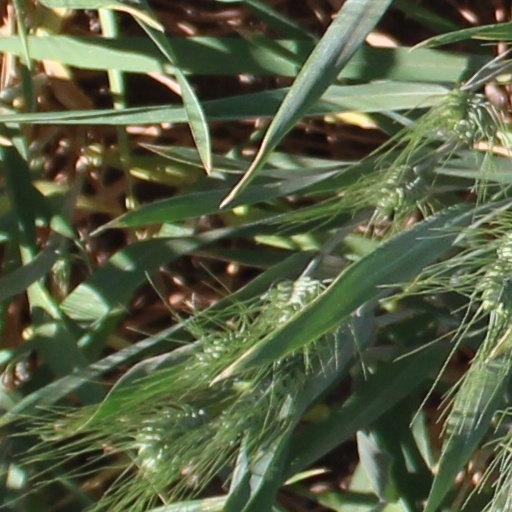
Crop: wheat